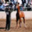
Label: horse